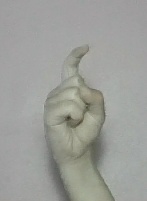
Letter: ra